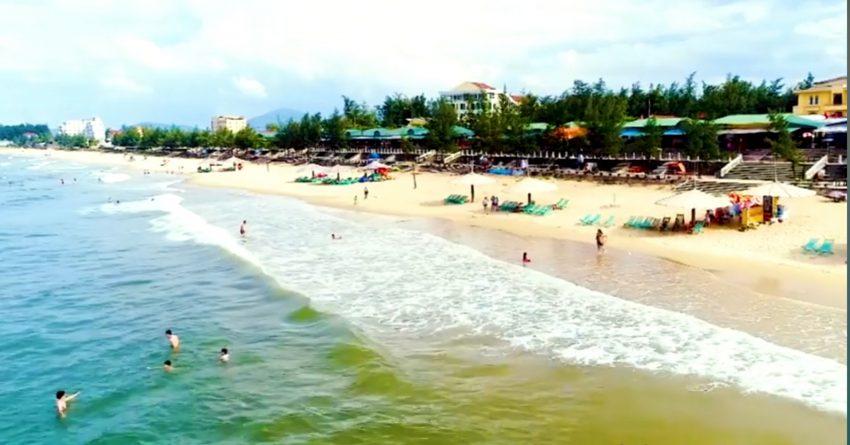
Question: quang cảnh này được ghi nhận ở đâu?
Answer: trên một bãi biển